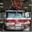
Label: truck